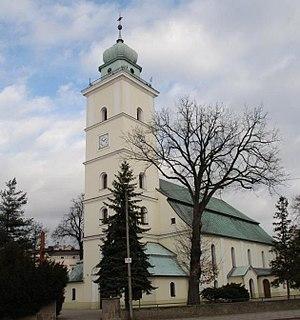
Wołczyn est une ville de Pologne, située dans le sud du pays, dans la voïvodie d'Opole. Elle est le siège de la gmina de Wołczyn, dans le powiat de Kluczbork. Sa population est de 6 033 habitants et elle s'étend sur 7,47 km².